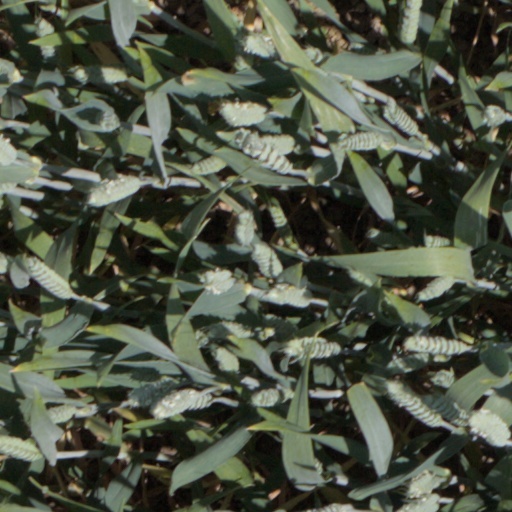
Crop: wheat